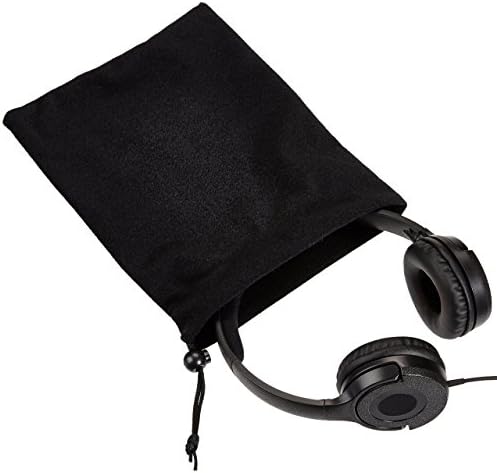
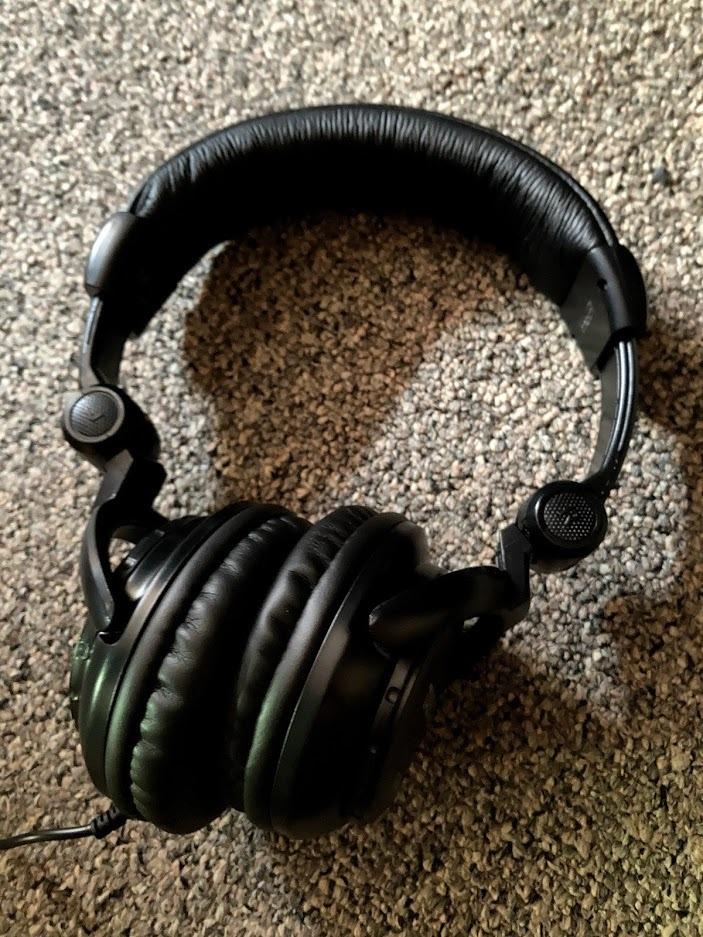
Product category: headphones
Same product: no